Newfoundland and Labrador–Quebec border

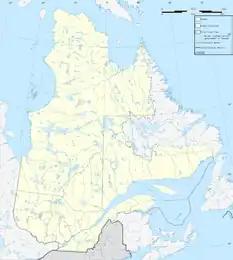
Map of Quebec, drawn according to the standards set by the provincial government. Two boundaries may be seen to the south of Labrador – one on the 52nd parallel (recognized by Canada and the province of Newfoundland and Labrador) and the other on the St. Lawrence-Atlantic watershed (claimed by Quebec).

Two expansions happened following Confederation. In 1898, Quebec and Canada adopted the "Quebec Boundary Extension Act, 1898", which extended the northern frontier to the Eastmain River. This meant annexing a part of Labrador known as Ashuanipi (most of the southwestern part of the region); however, the area was not defined precisely, so the border remained officially undefined. Nine years later, Quebec requested an expansion of its territory further north to include the district of Ungava, which was granted by the "Quebec Boundaries Extension Act, 1912". However, the act defined the border in the eastern part of Labrador as neighbouring the area "over which the island of Newfoundland has lawful jurisdiction", so it was not helpful to understand the precise course of the border. This border was also ambiguous as some islands were connected to the mainland at low tide, and thus the precise extent of the "Labrador shore" was unknown.